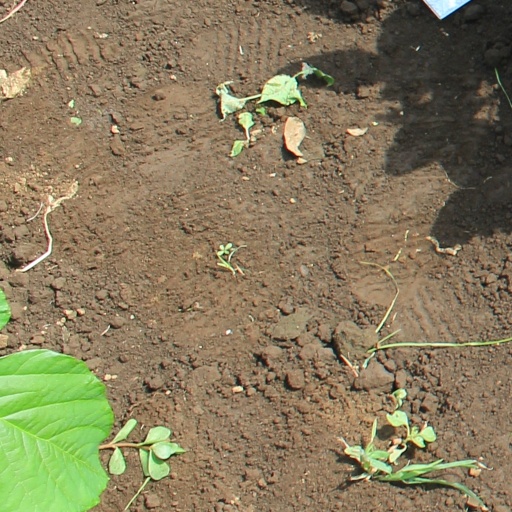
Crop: soybean